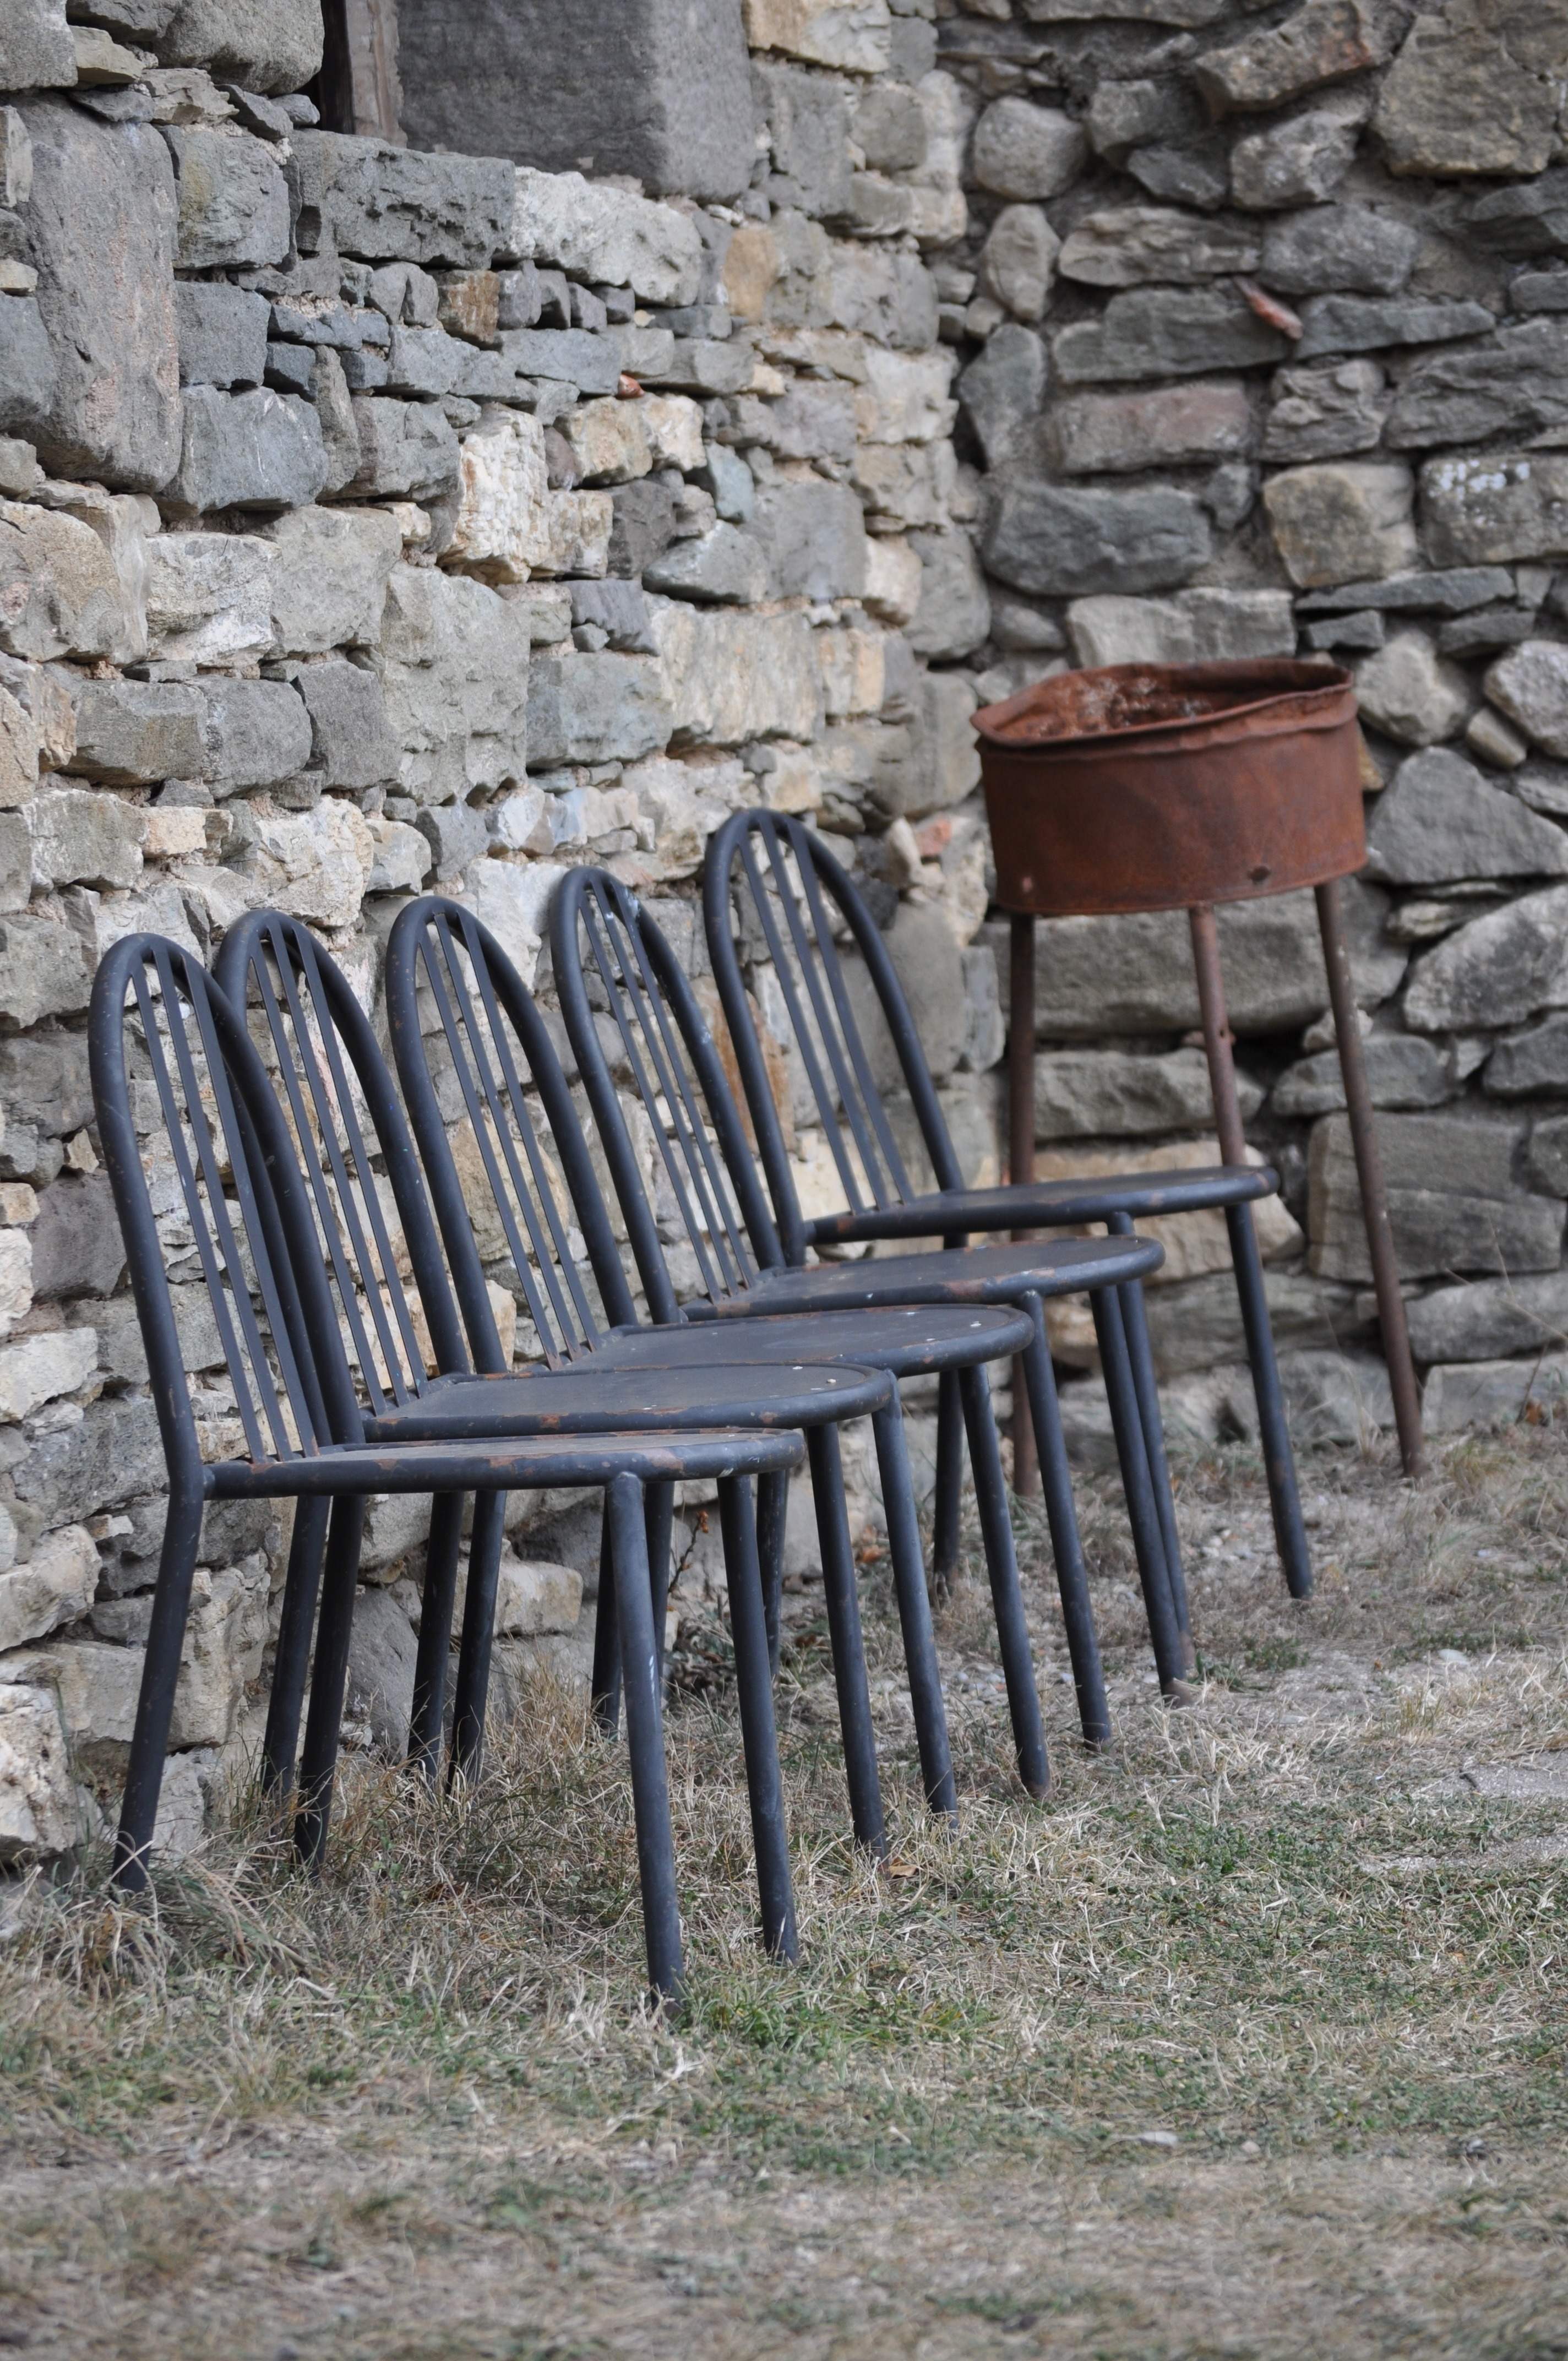
wood, chair, wall, rustic, cottage, furniture, chairs, iron, ancient history